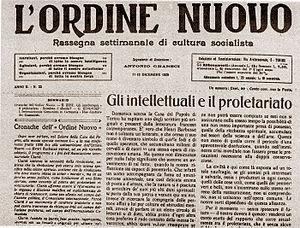
«